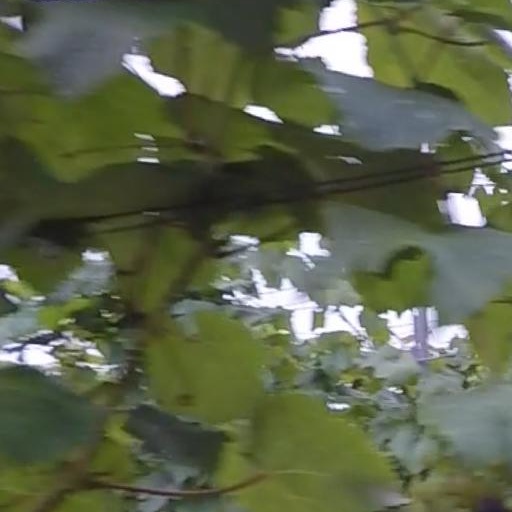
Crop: grape